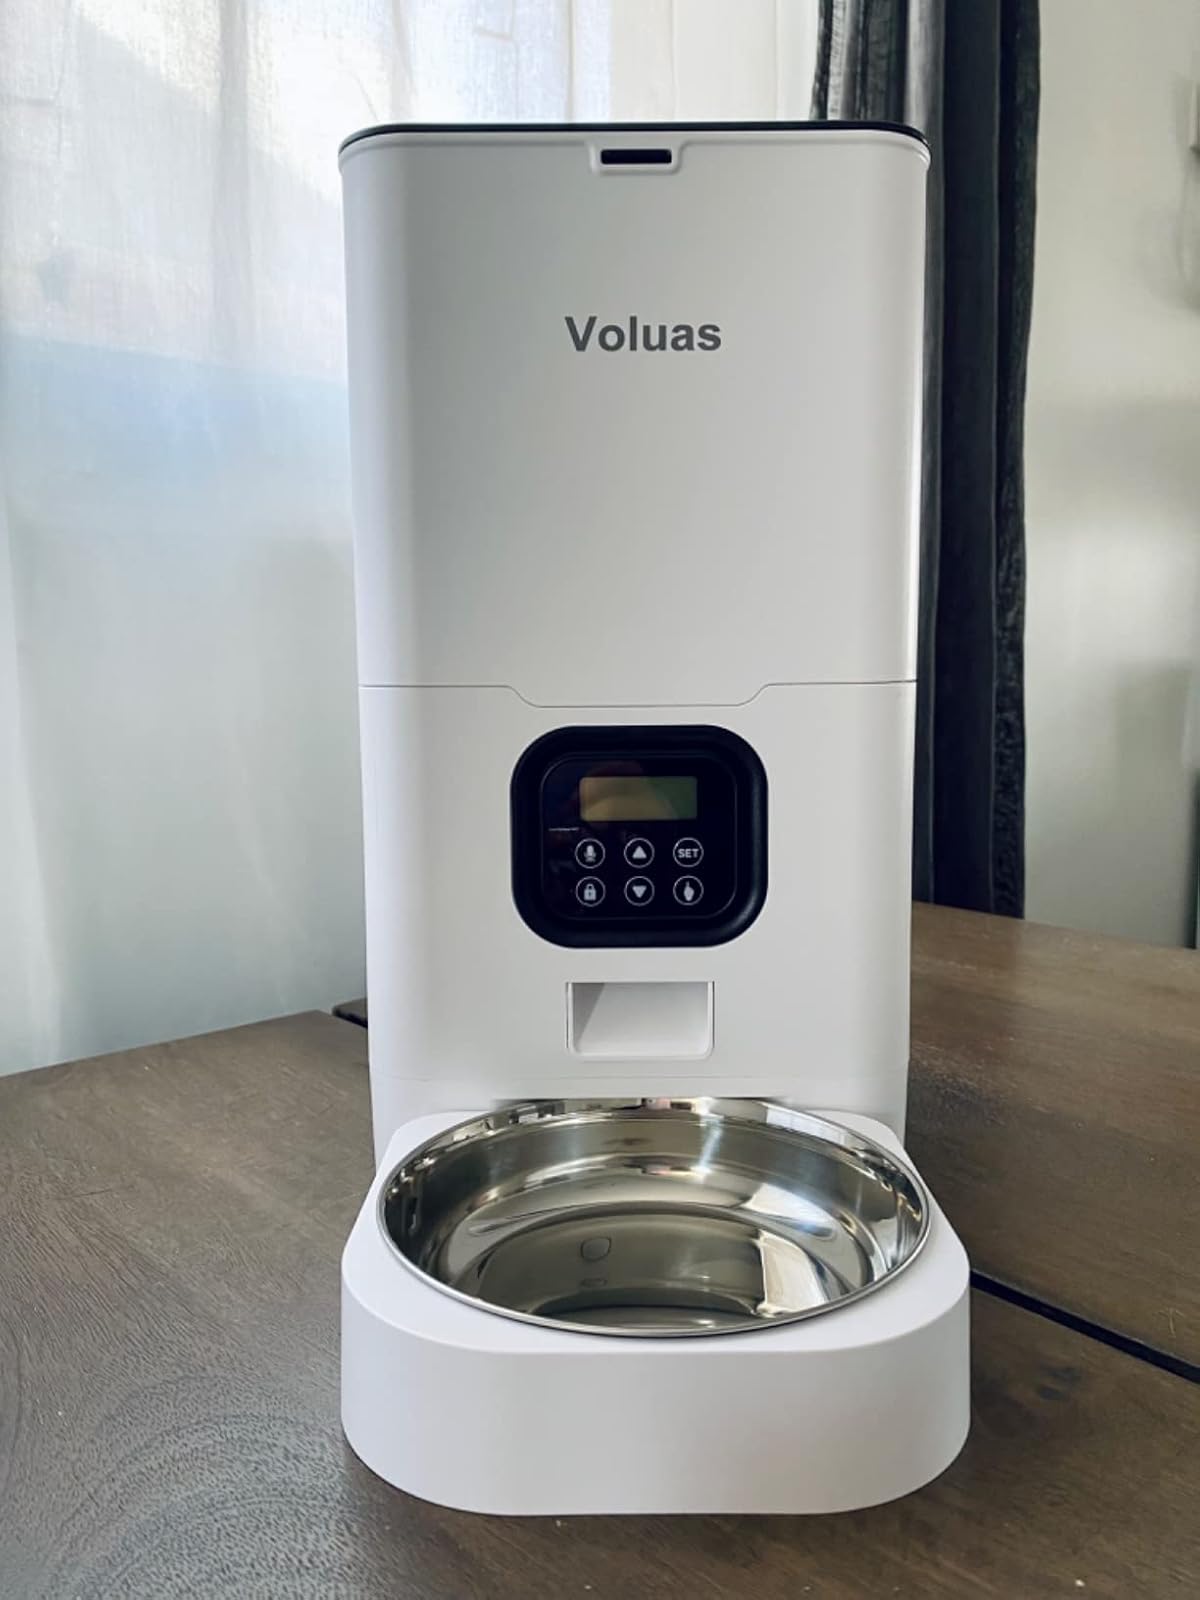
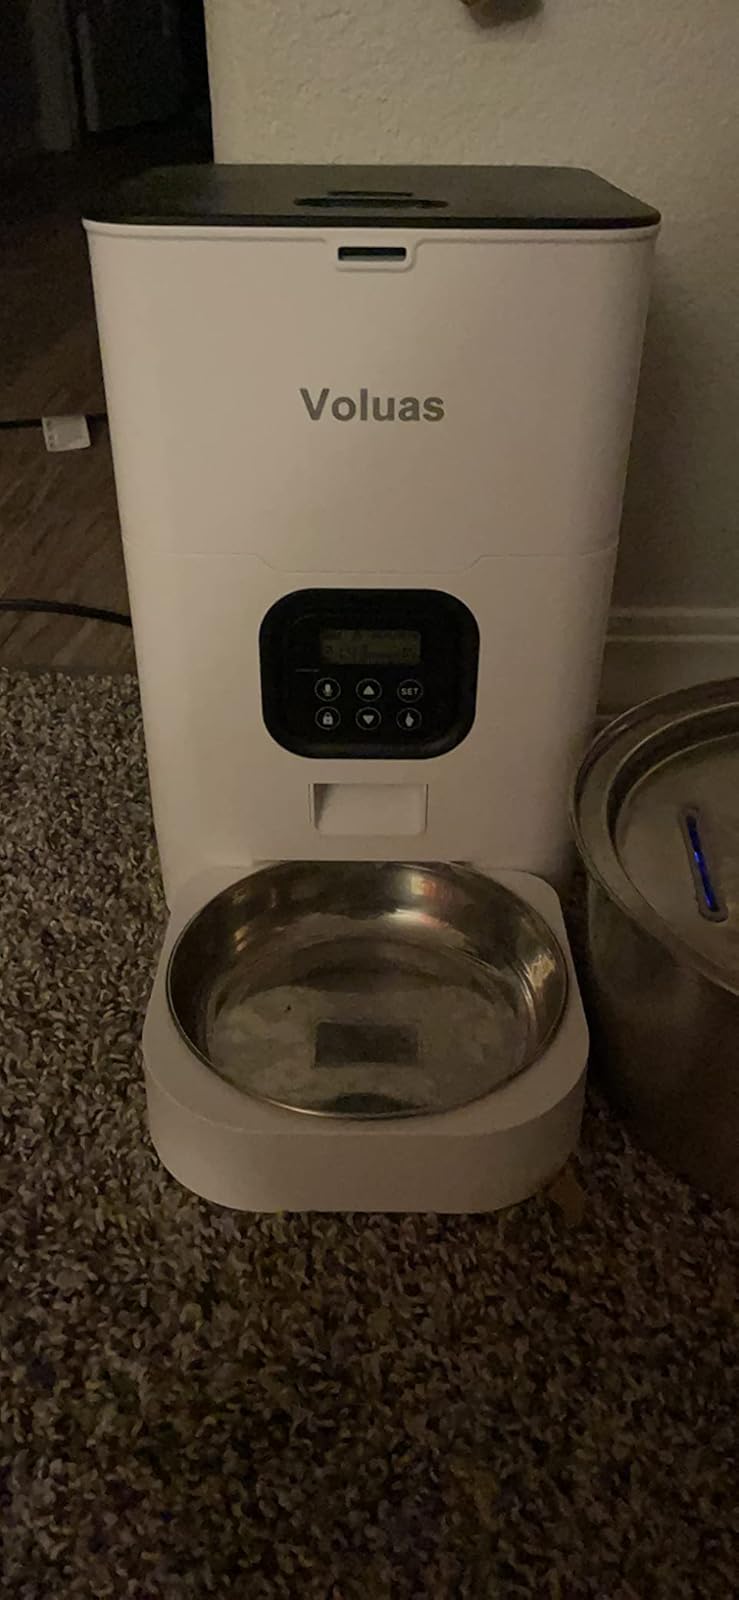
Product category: items_feeder
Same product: yes